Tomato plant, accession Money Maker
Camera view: horizontal (90 deg, fisheye); turntable rotation: 60 degrees
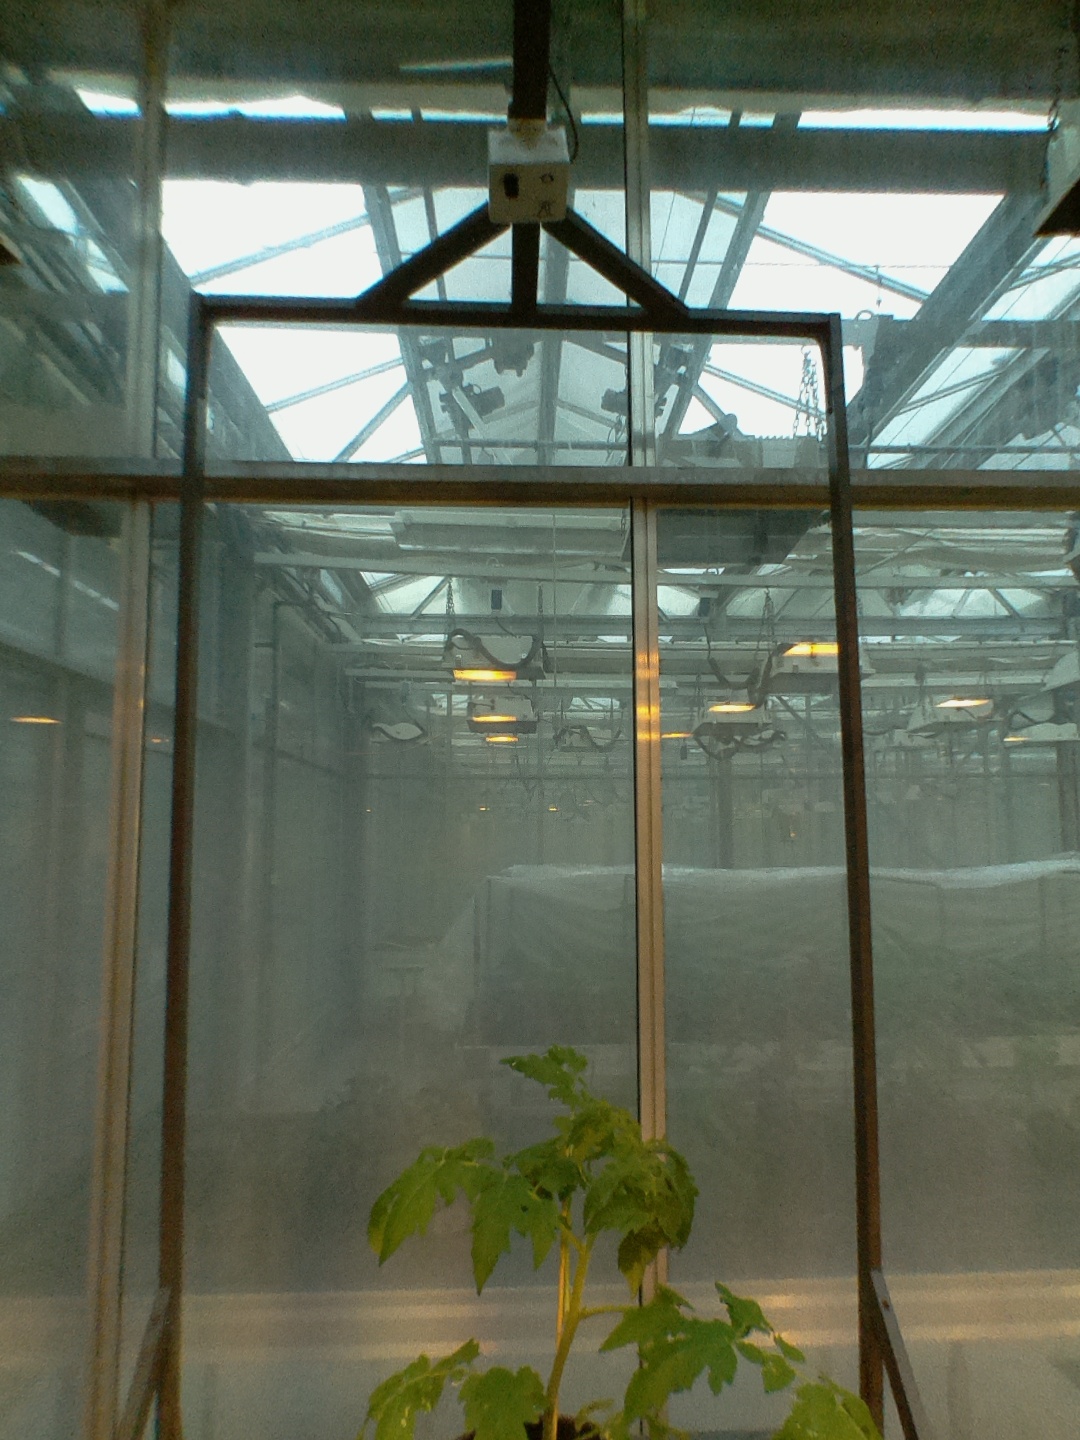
BBCH growth stage 13: 6 of true leaves visible